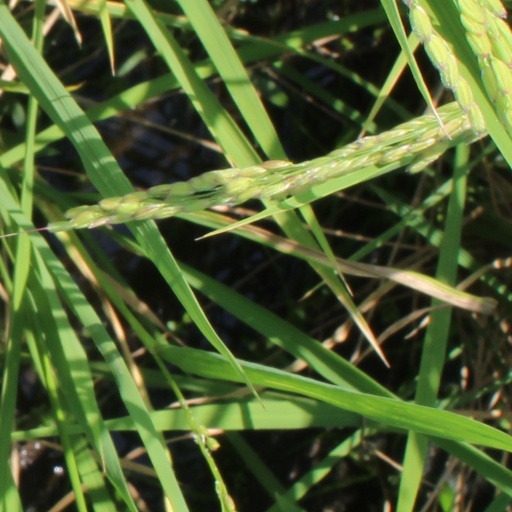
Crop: rice